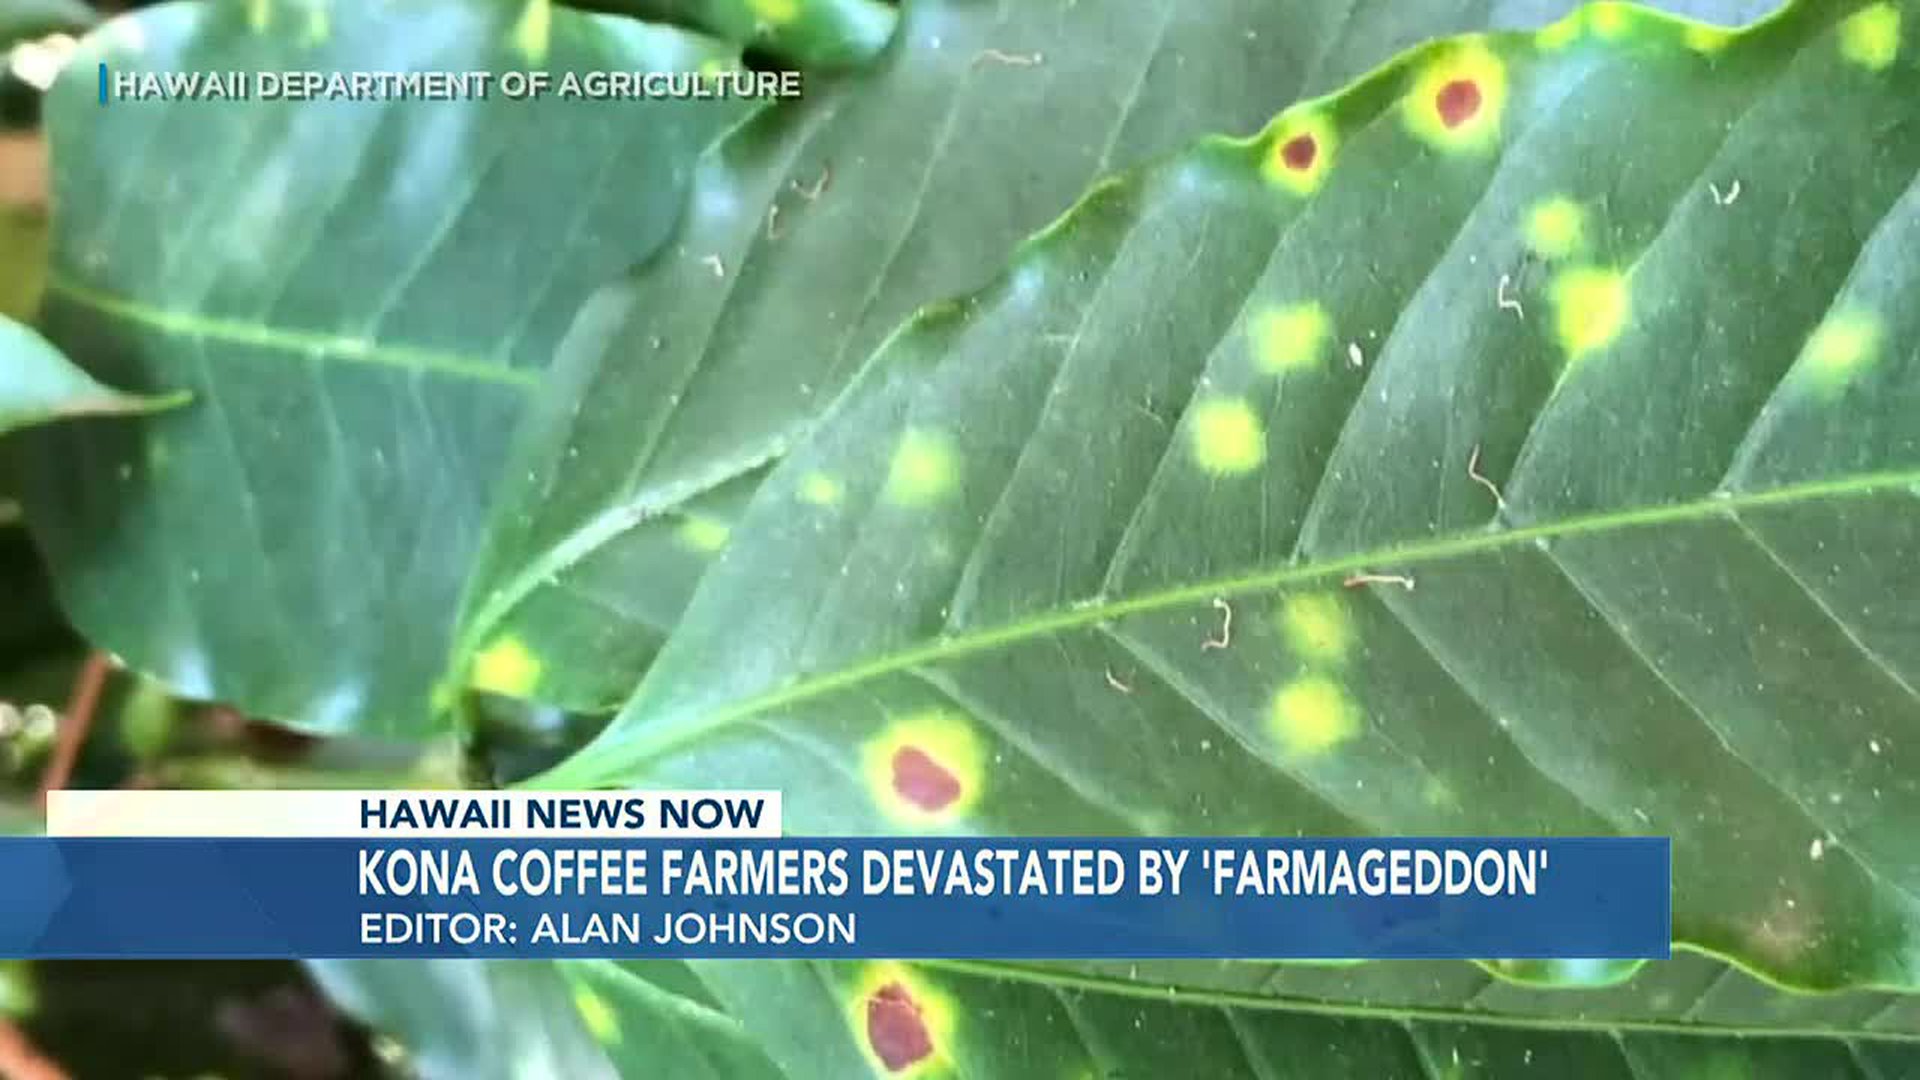
Plant: Coffee
Disease: coffee leaf rust